Poubeau

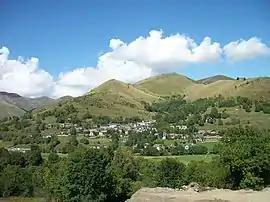
A general view of Poubeau

Poubeau is a commune in the Haute-Garonne department in southwestern France.